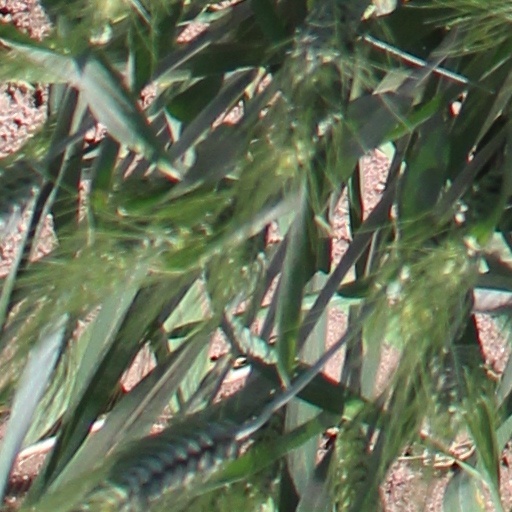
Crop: wheat